University of Jena

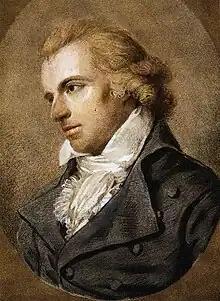
Friedrich Schiller.

Founded as a home for the new religious opinions of the sixteenth century, it has since been one of the most politically radical universities in Germany. Jena was noted among other German universities at the time for allowing students to duel and to have a passion for "Freiheit", which were popularly regarded as the necessary characteristics of German student life. The University of Jena has preserved a historical detention room or Karzer with famous caricatures by Swiss painter Martin Disteli.